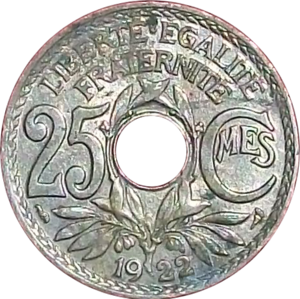
Cet article liste les émissions de franc français sous la Troisième République et la Quatrième République entre 1870 et 1959 avec une interruption sous le régime de Vichy. Les nouveaux francs de la Cinquième République n’ont été émis qu'à partir de 1960.